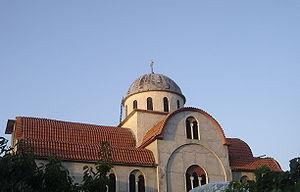
Méthone était une cité de Grèce antique en Piérie.